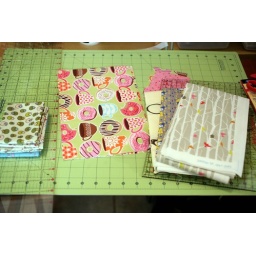
Working on some projects. The Michael Miller Yummy fabric is a cute clutch bag in progress.